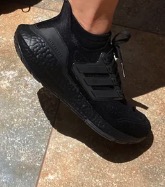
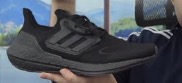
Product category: misc
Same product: yes